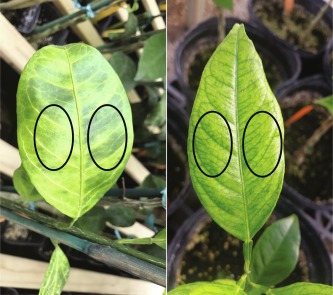
Plant: Citrus
Disease: citrus greening disease